1861 in the United States

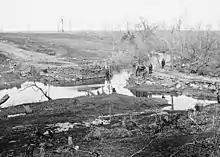
July 21: Confederate victory at the First Battle of Bull Run

Events from the year 1861 in the United States. This year marked the beginning of the American Civil War.